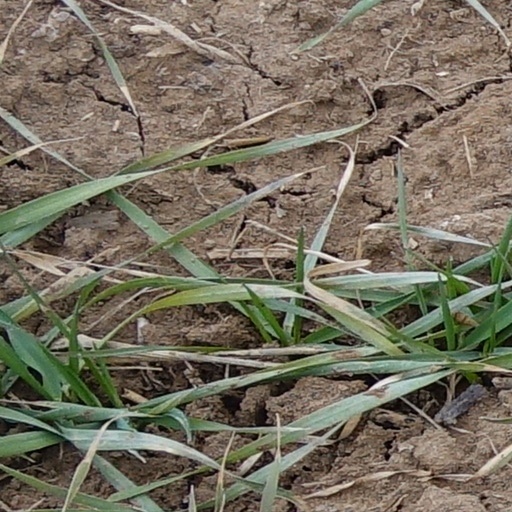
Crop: wheat